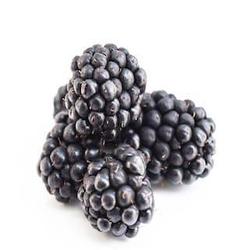
Label: Blackberry